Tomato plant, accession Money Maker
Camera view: horizontal (90 deg, fisheye); turntable rotation: 180 degrees
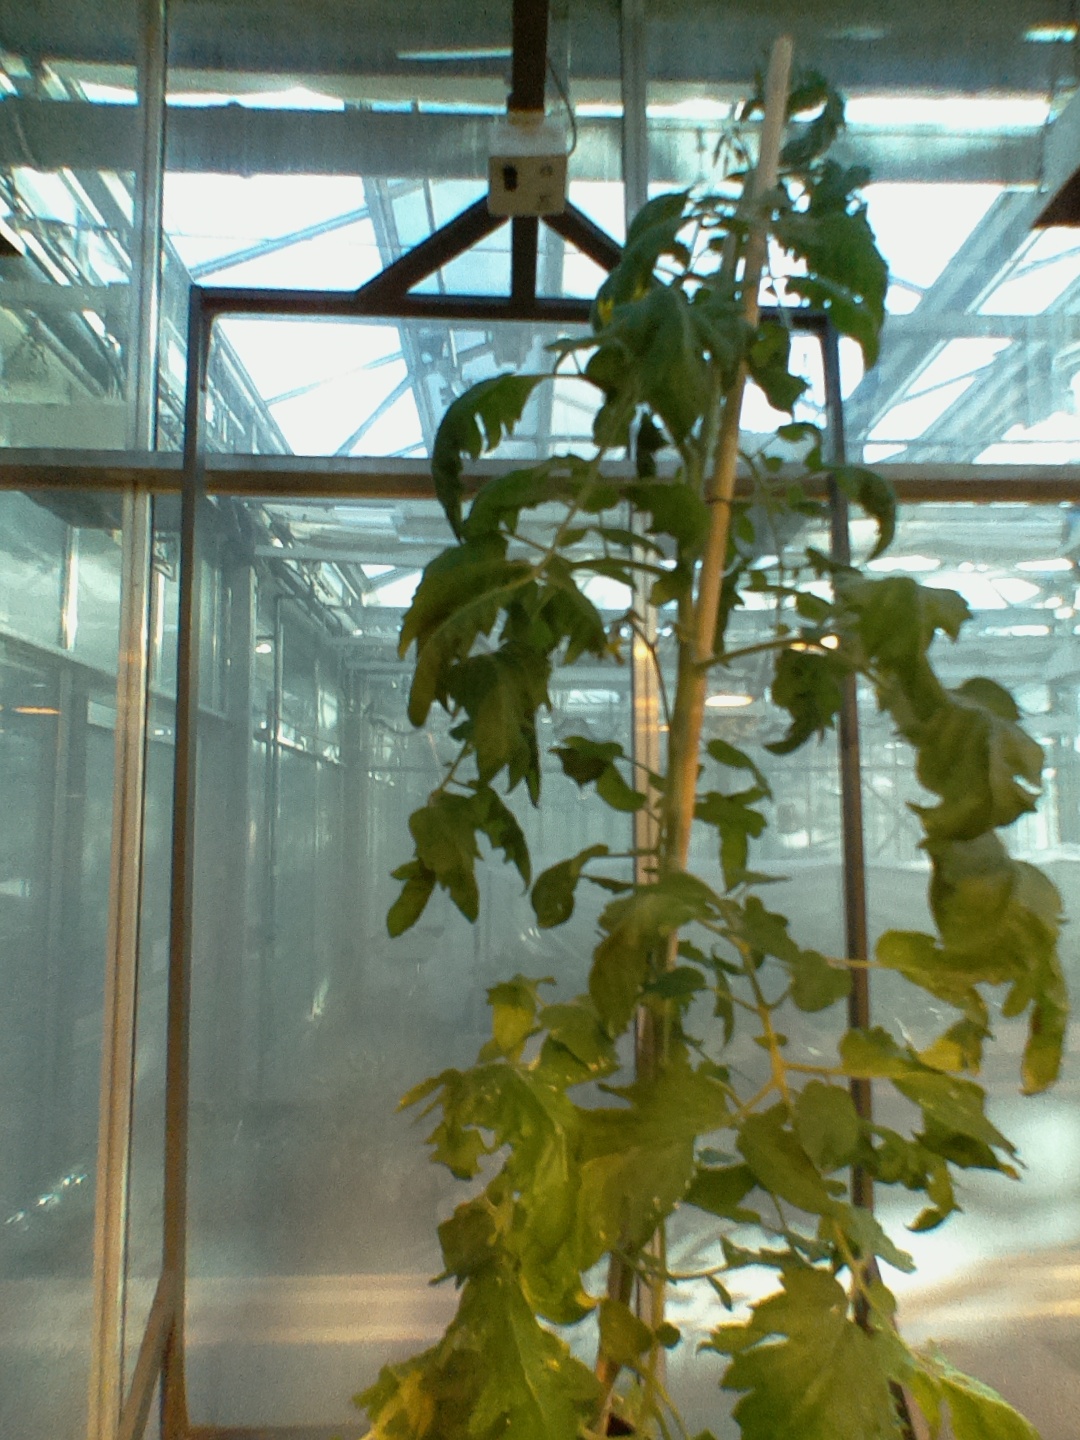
BBCH growth stage 68: Full flowering, 80%-90% of flowers open, more petals falling